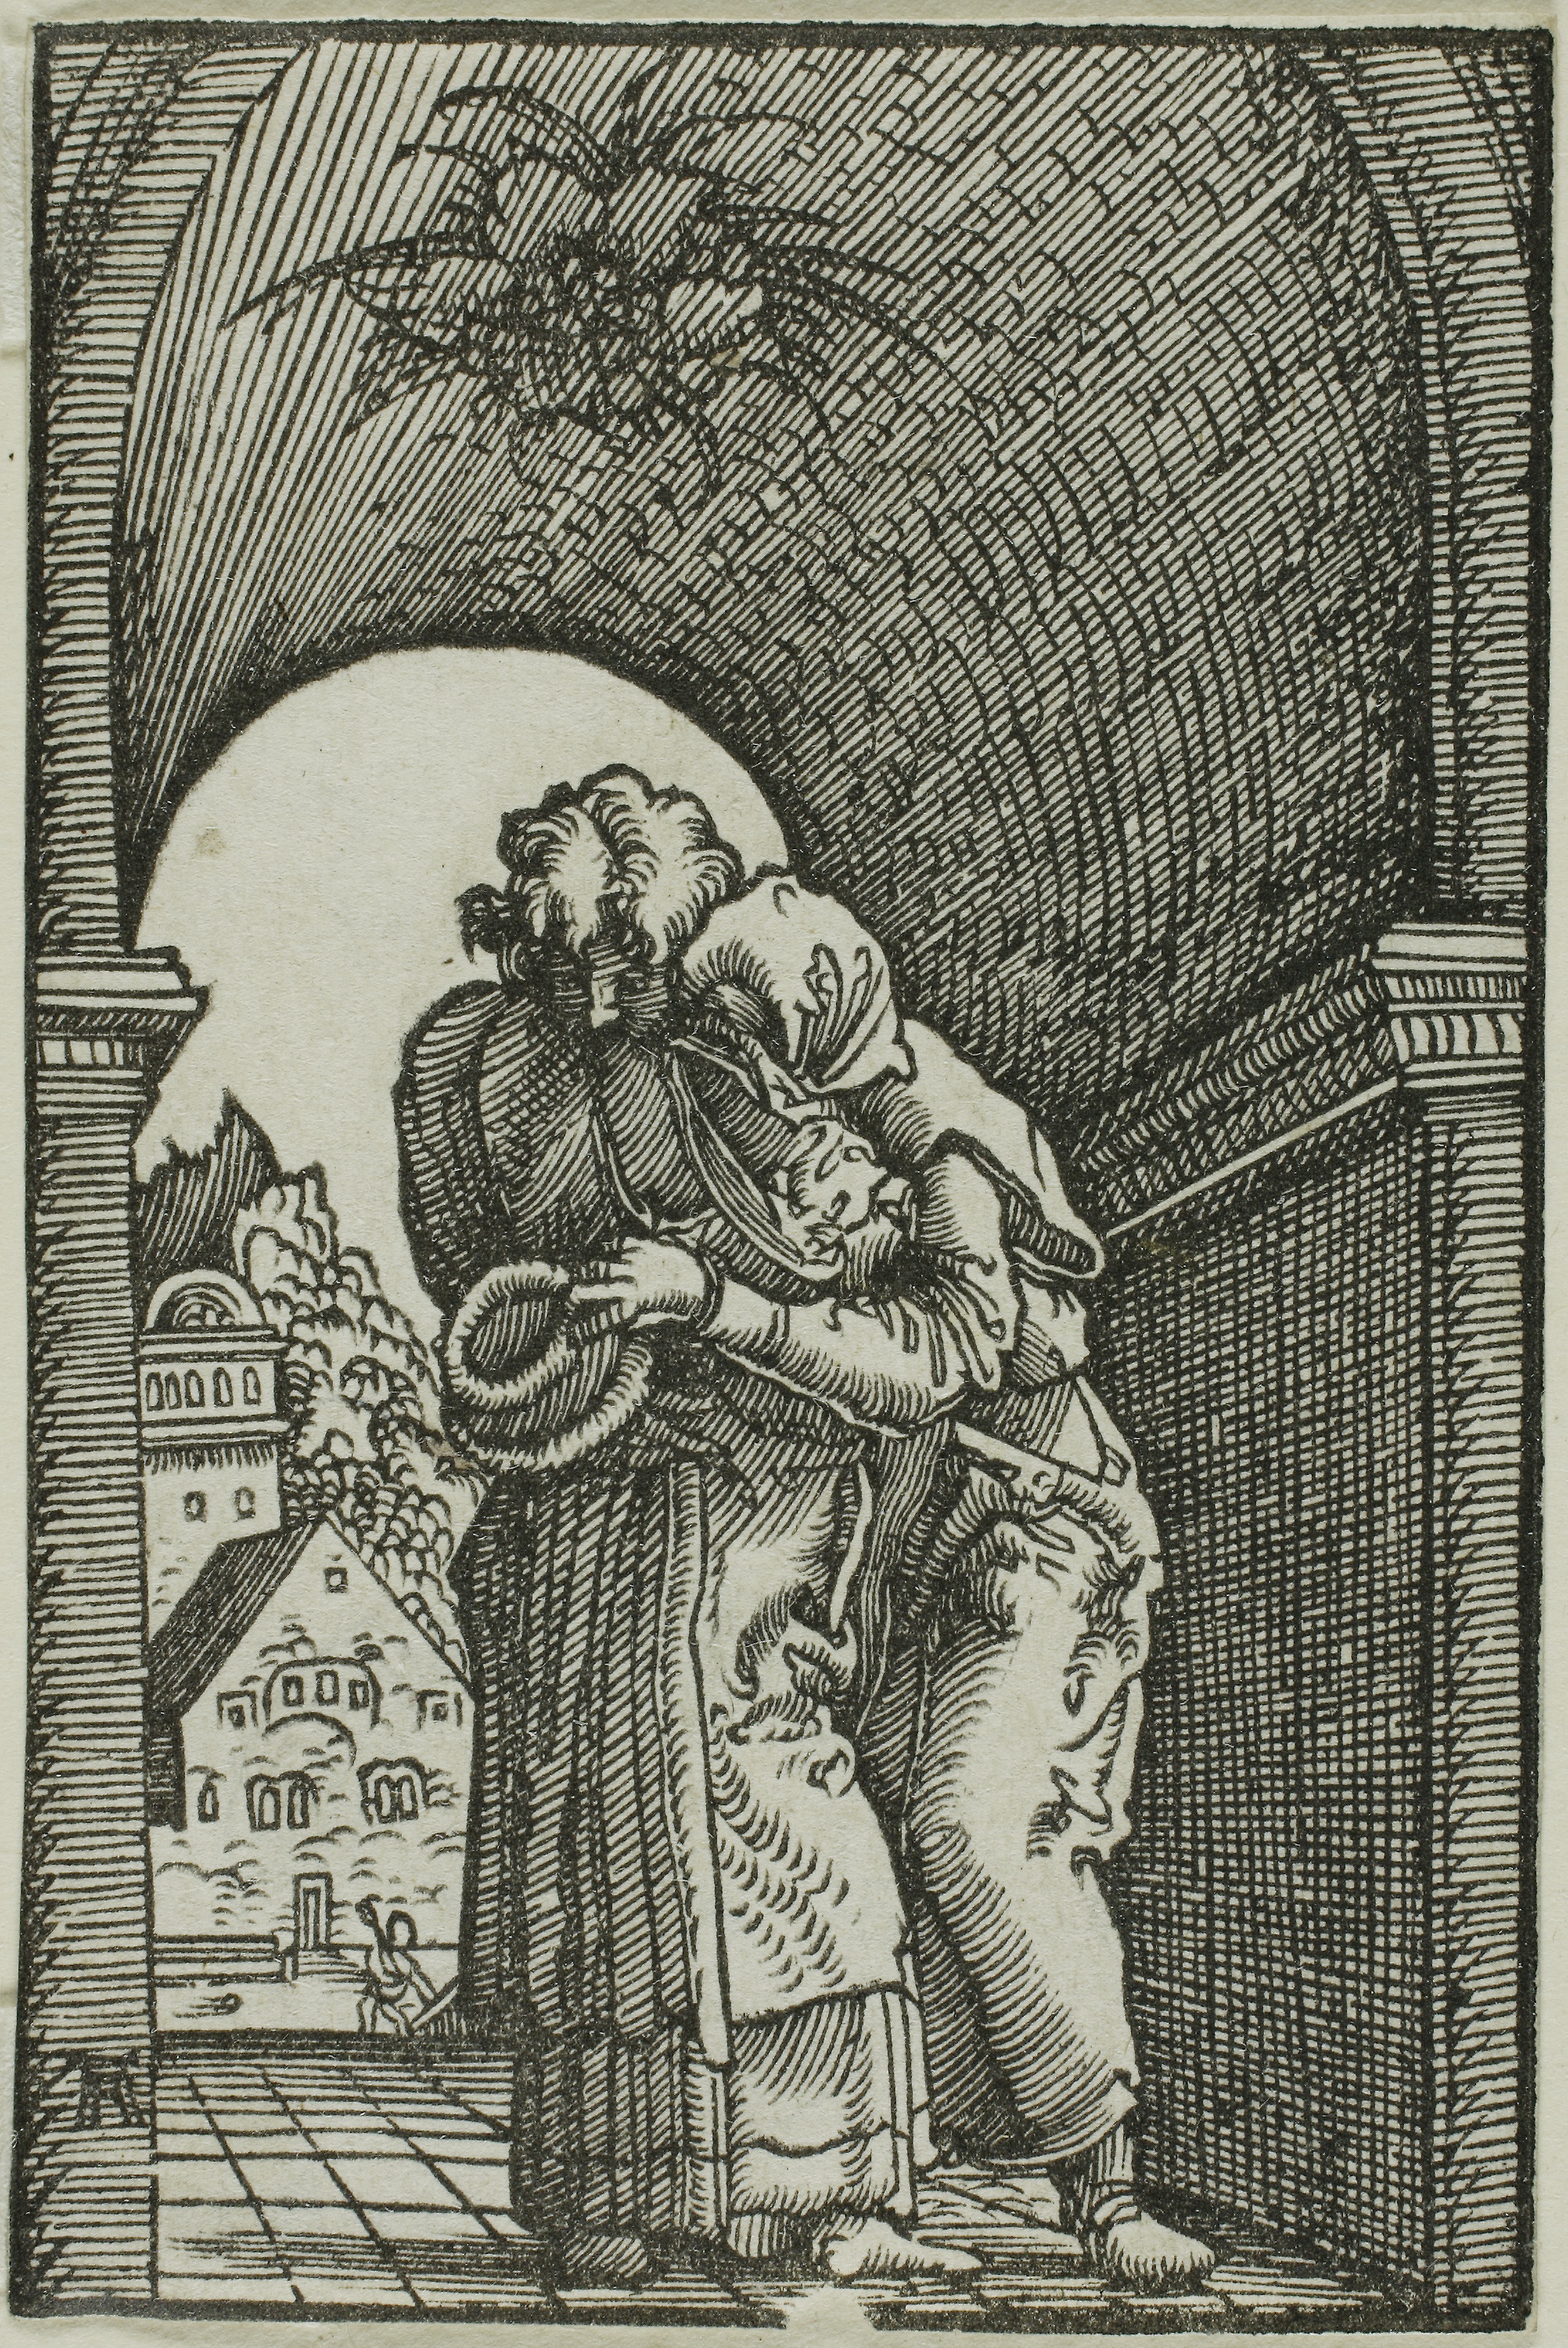
black and white, art, history, tree, monochrome, drawing, illustration, middle ages, printmaking, artwork, ancient history, visual arts